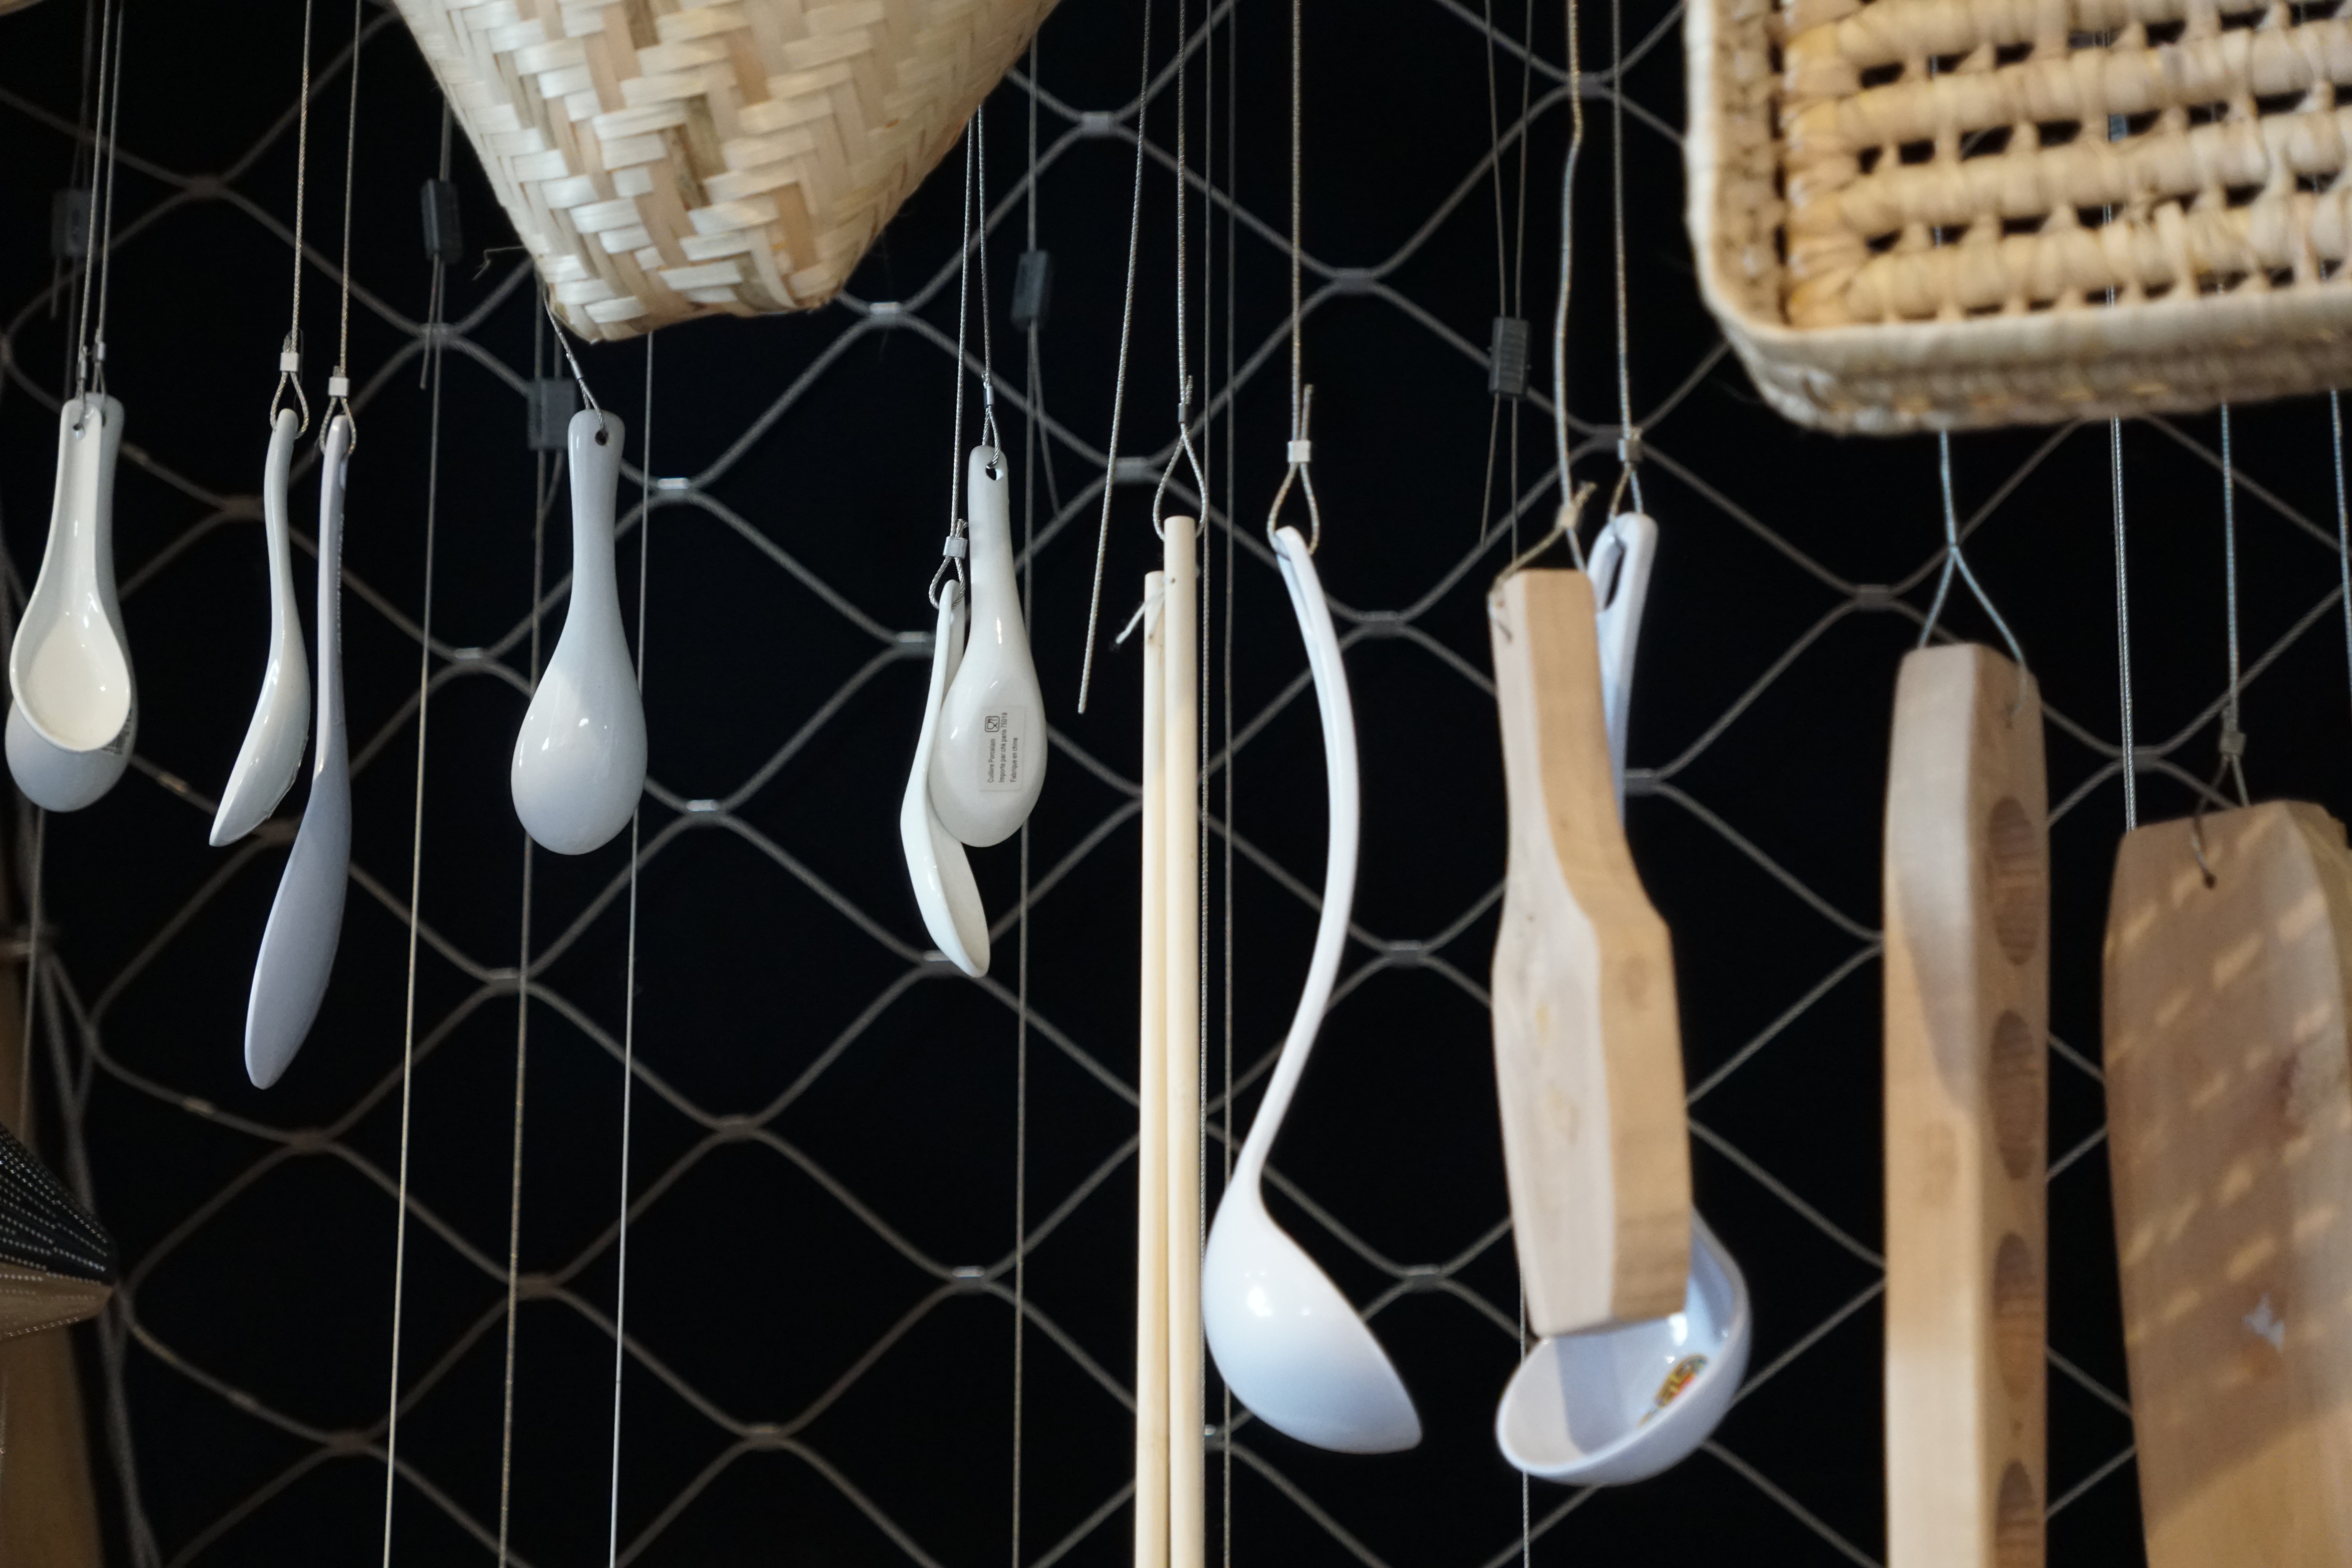
glass, curtain, lighting, tableware, cook, interior design, depend